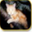
Label: cat